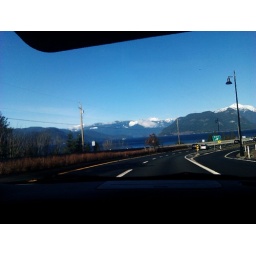
Driving this road is a bit like being in a car commercial